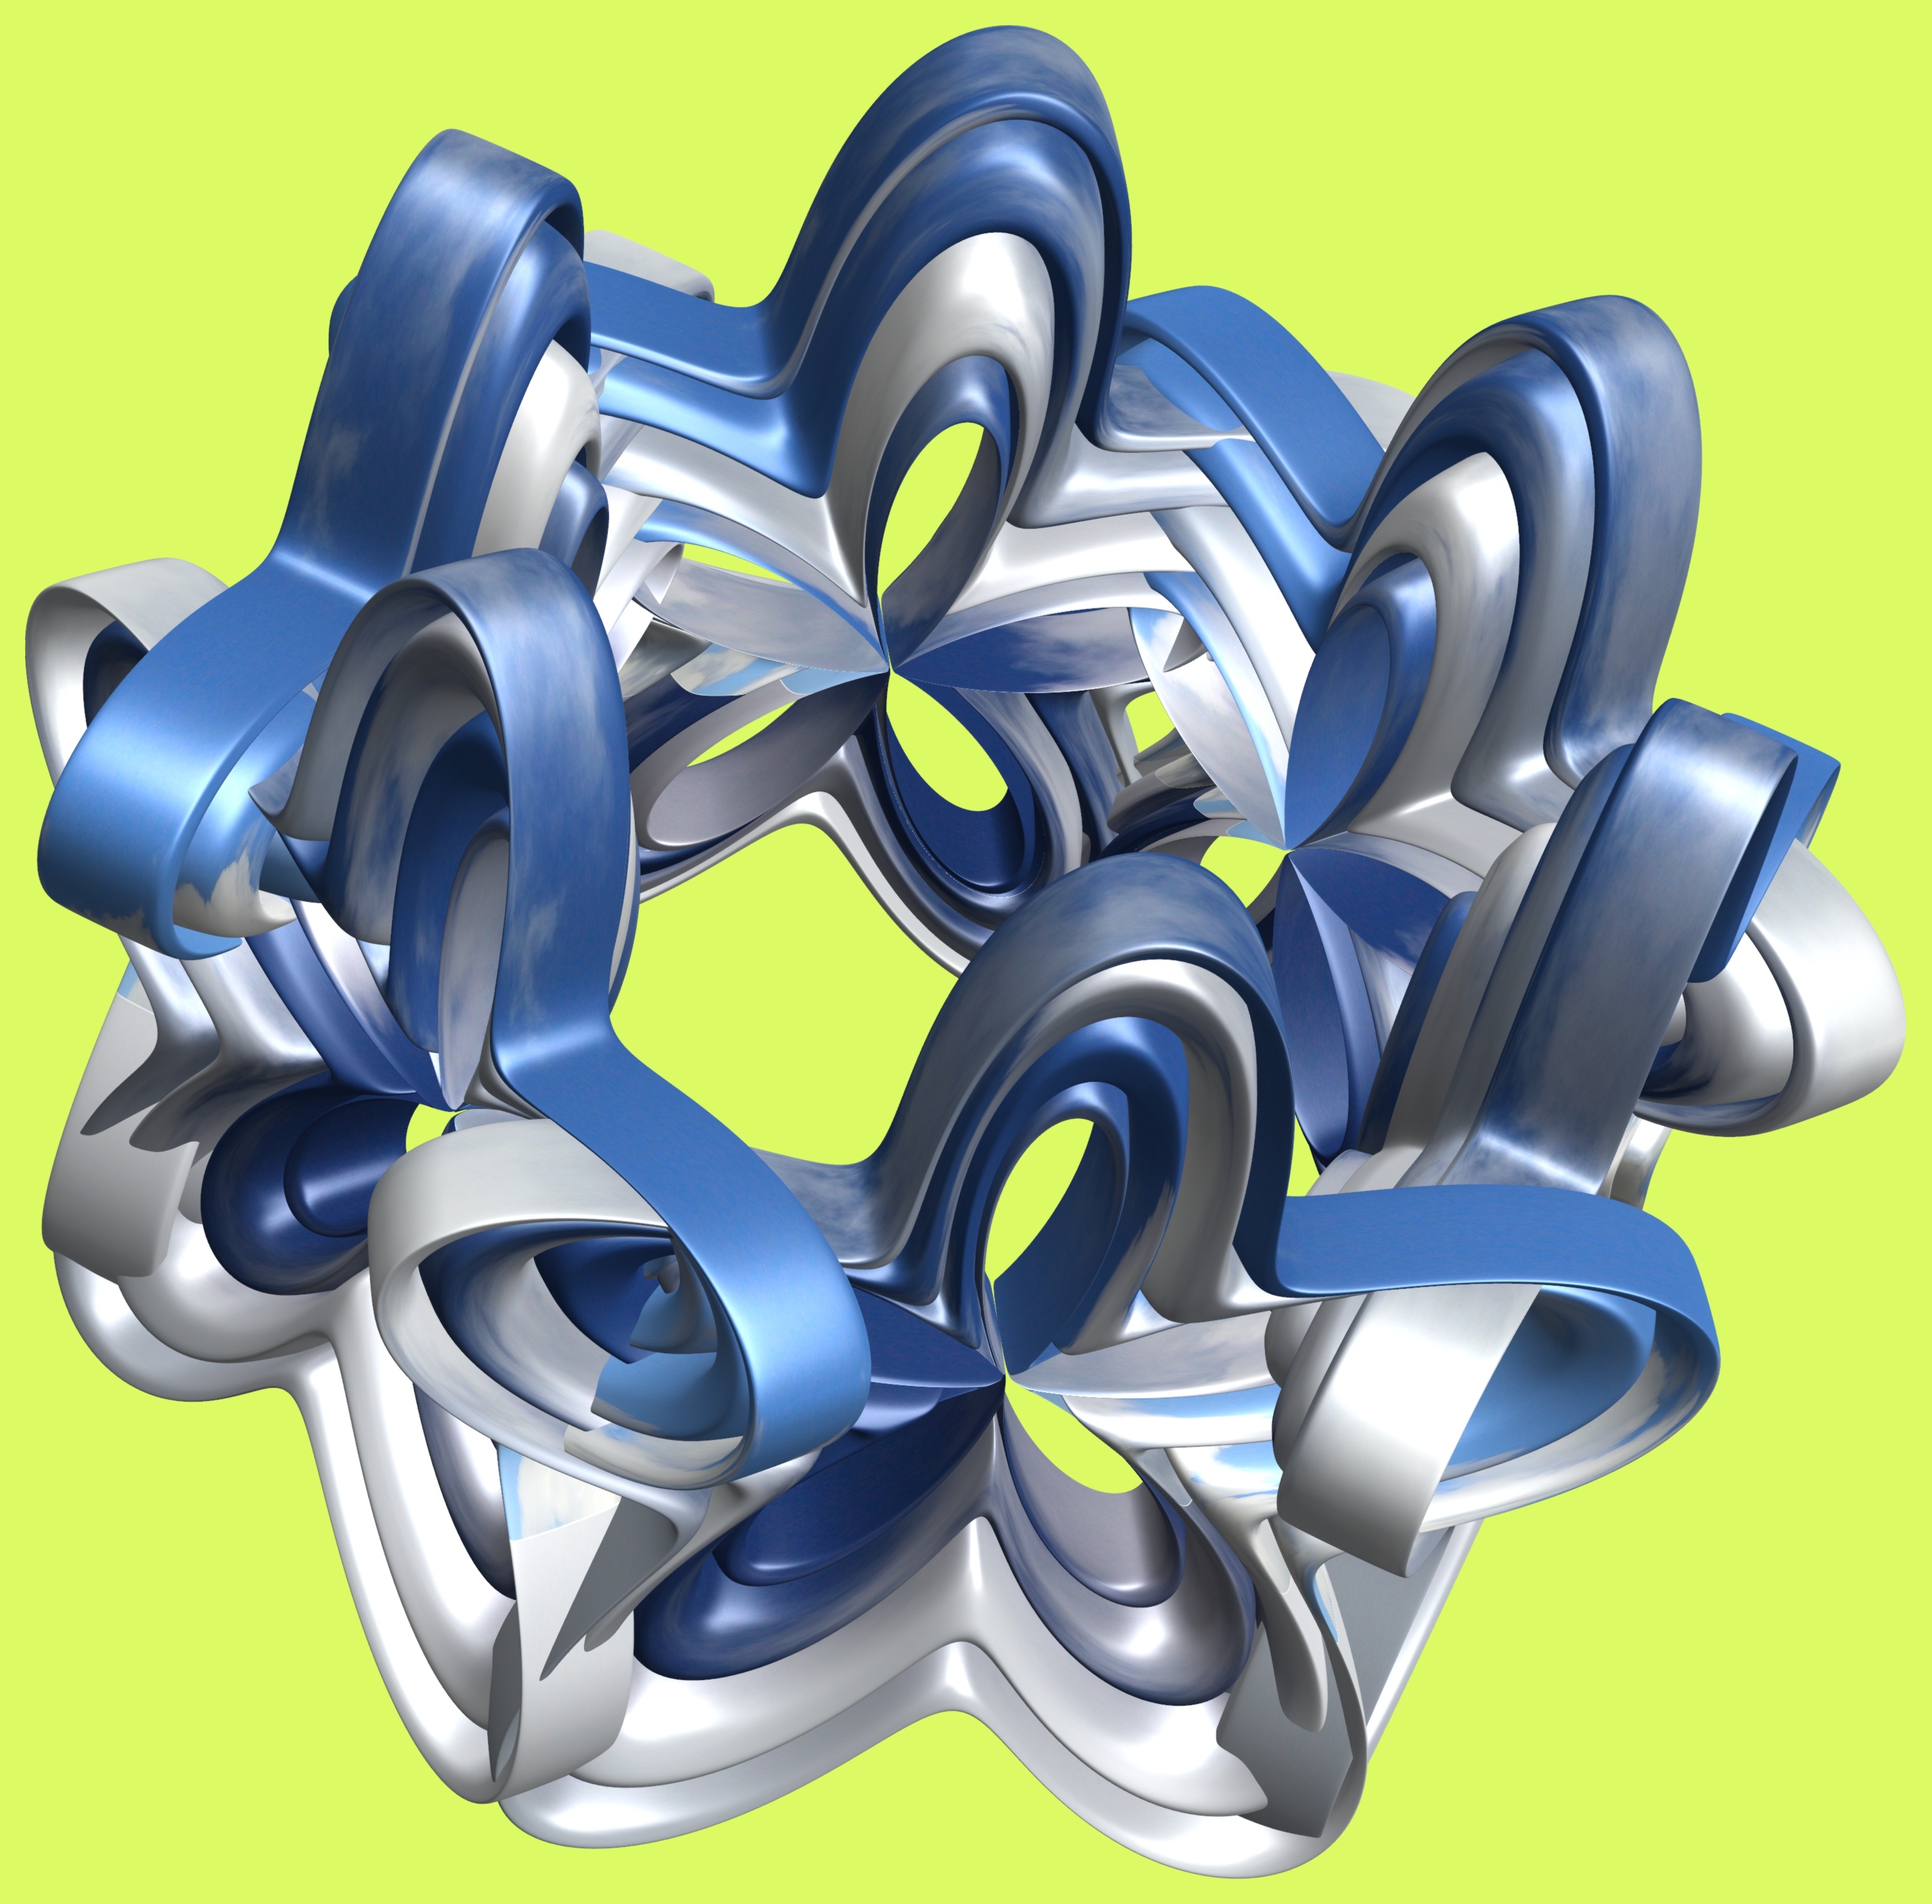
structure, wheel, texture, pattern, machine, product, art, cool image, illustration, design, symmetry, 3d, graphic, torus, mathematica, cg, parametricplot3d, code, program, algorithm, mapping, aircraft engine